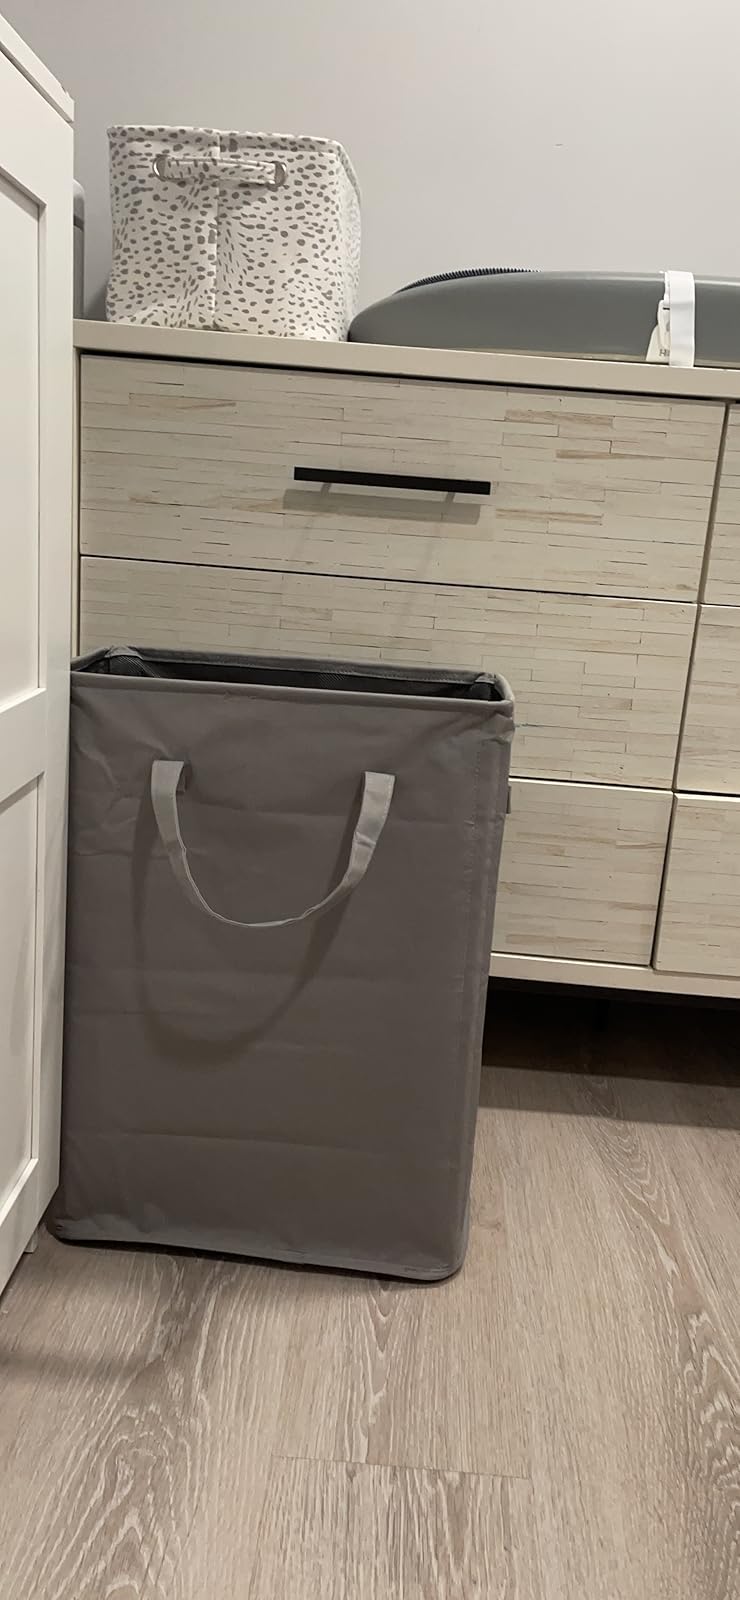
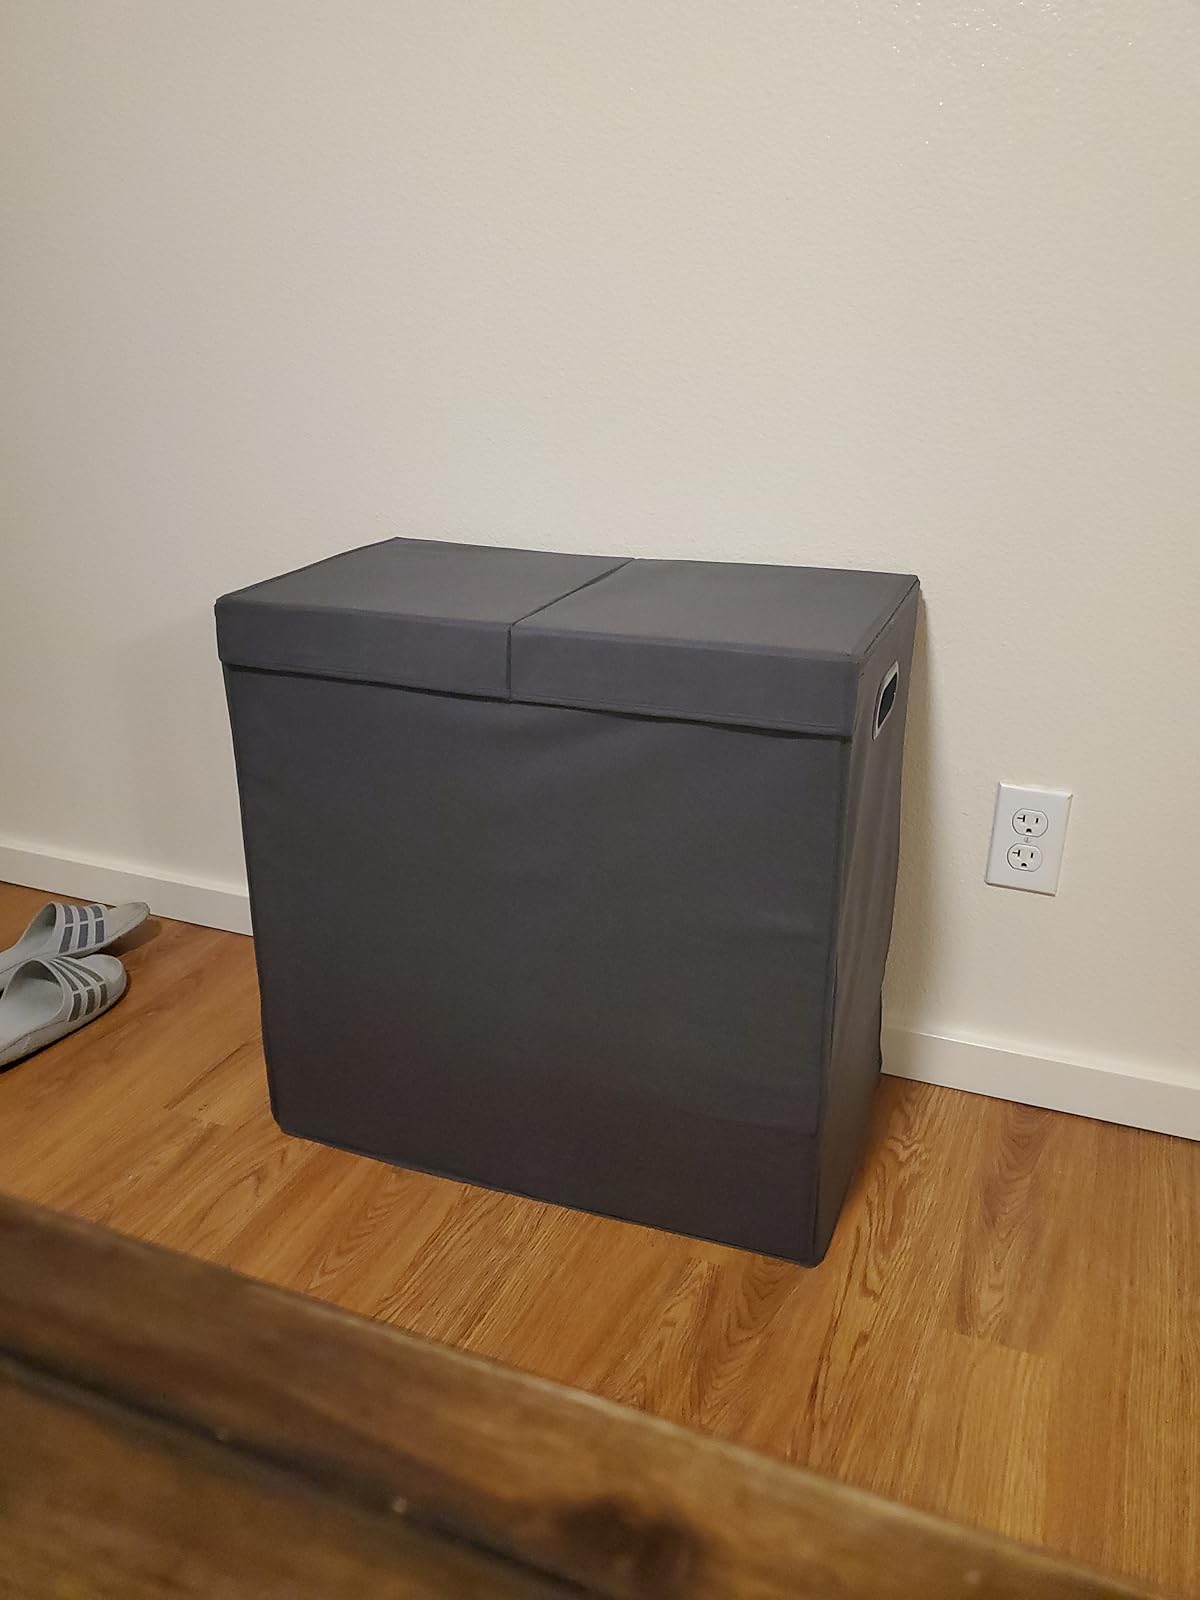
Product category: items_hamper
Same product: no